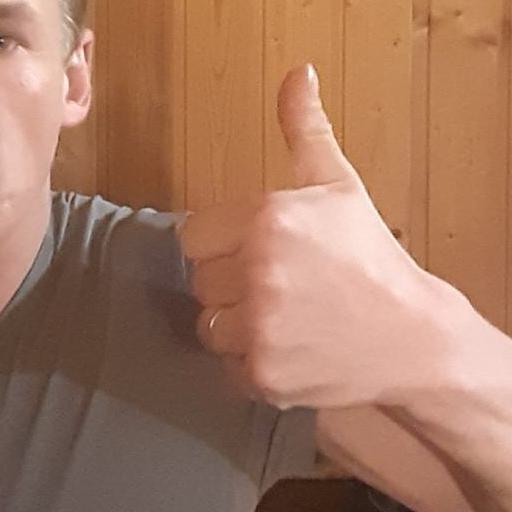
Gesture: like